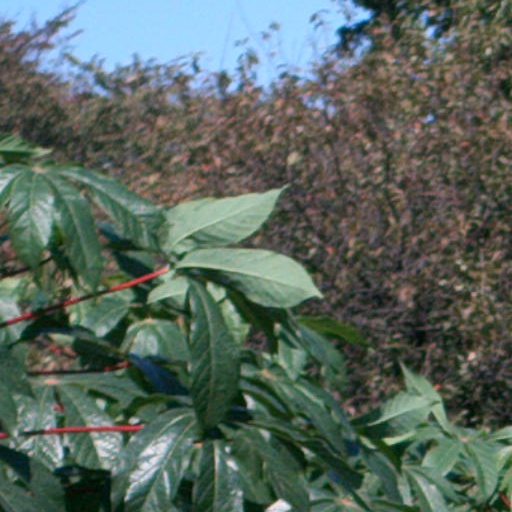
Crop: cassava